The Gamblers (1929 film)

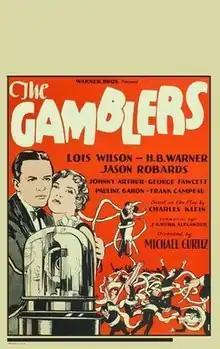

The Gamblers is a 1929 American sound (All-Talking) drama film directed by Michael Curtiz, and starring H. B. Warner, Lois Wilson, and Jason Robards Sr. It was produced and distributed by Warner Bros.